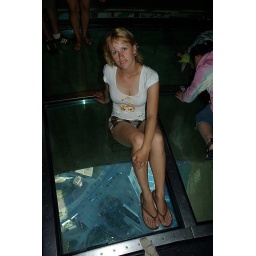
Sitting on a glass floor 342m above the ground.